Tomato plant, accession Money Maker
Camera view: vertical (180 deg); turntable rotation: 150 degrees
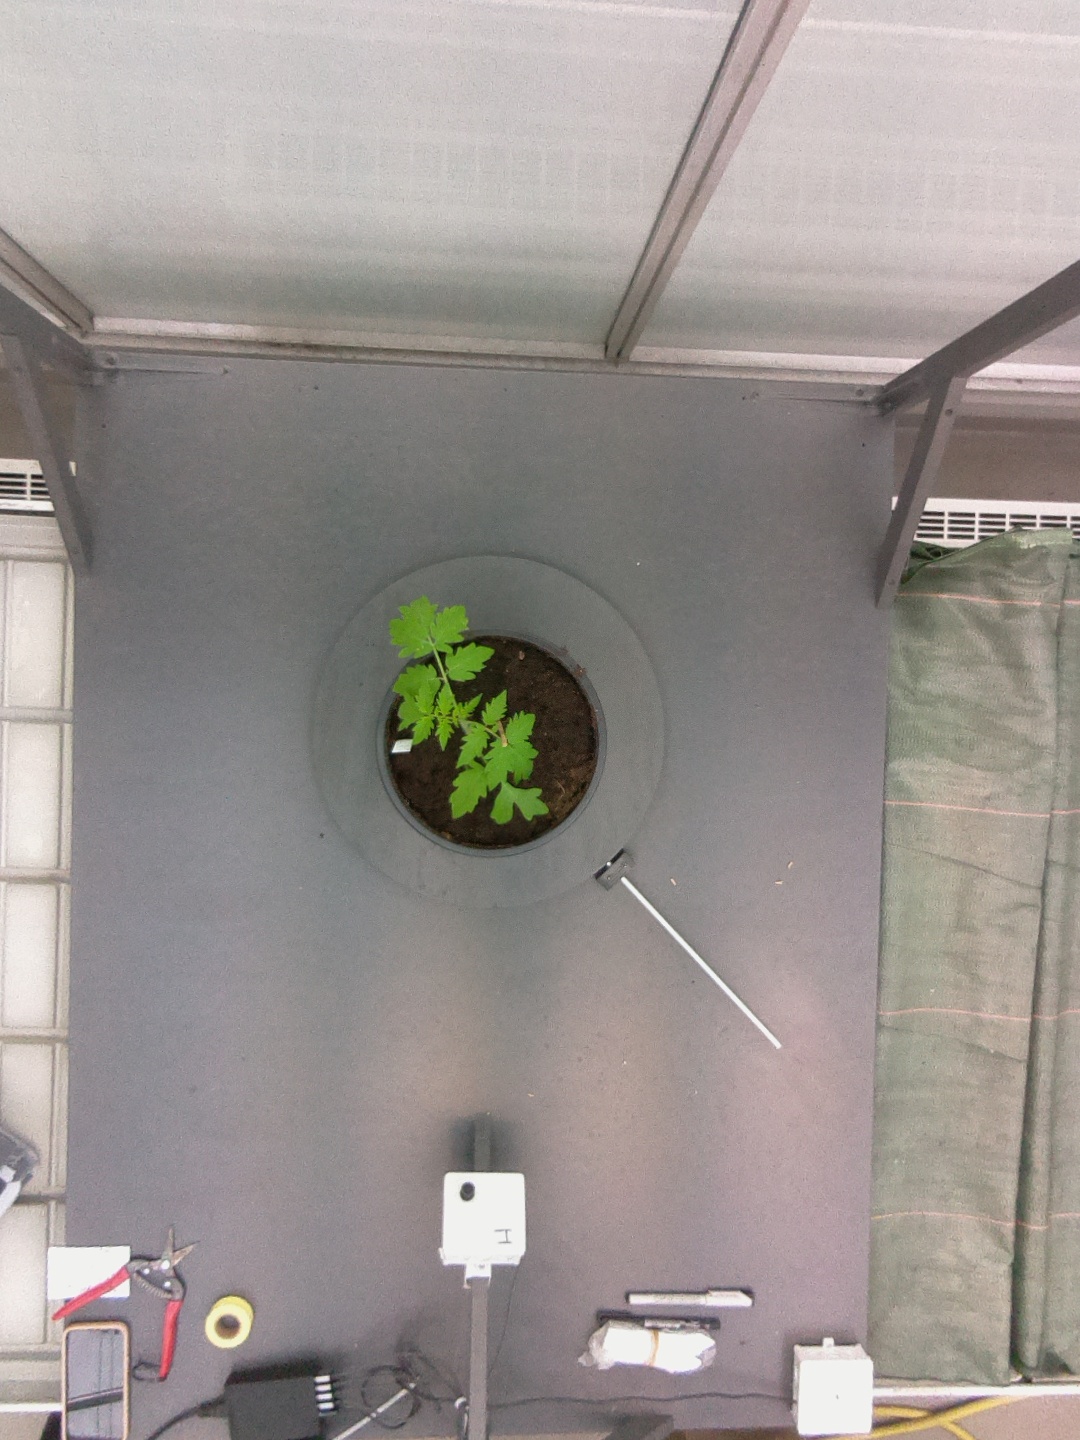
BBCH growth stage 13: 6 of true leaves visible